Lubuntu

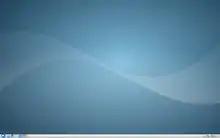
Lubuntu 10.10

Lubuntu 10.10 was released on schedule on 10 October 2010, the same day as Ubuntu 10.10 Maverick Meerkat, but it was not built with the same underlying infrastructure as Ubuntu 10.10. Developer Julien Lavergne said about it, "Lubuntu is actually not part of the Ubuntu family, and not build with the current Ubuntu infrastructure. This release is considered as a "stable beta", a result that could be a final and stable release if we was included in the Ubuntu family." Version 10.10 introduced new artwork to the distribution, including new panel and menu backgrounds, a new Openbox theme, new Lubuntu menu logo, splash images and desktop wallpaper. Lubuntu 10.10 was not accepted as an official Ubuntu derivative at this release point due to "a lack of integration with the infrastructure Canonical and Ubuntu" but work is continuing towards that goal.